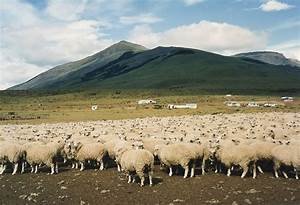
Label: pecora